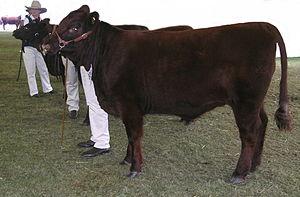
La lincoln red, rouge de Lincoln en français, est une race bovine britannique.